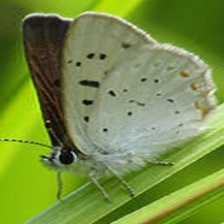
Species: COPPER TAIL